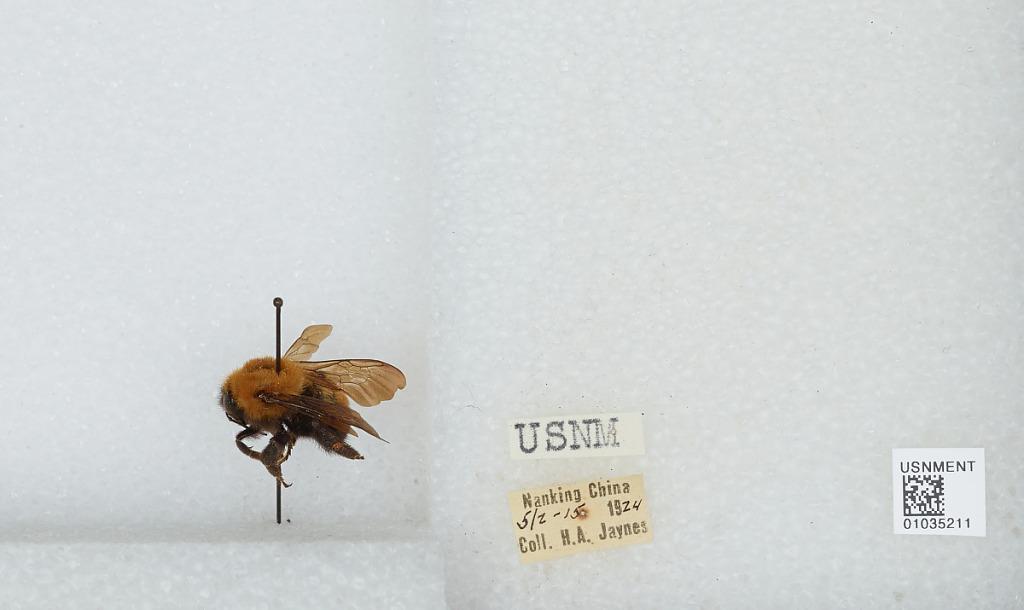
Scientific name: Bombus (Thoracobombus) opulentus Smith
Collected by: H. Jaynes
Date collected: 1924-5-2
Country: China
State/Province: Jiangsu Sheng
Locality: Nanking, now known as Nanjing